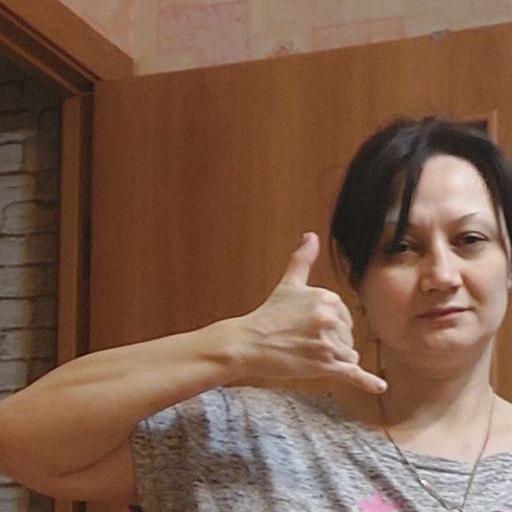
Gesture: call